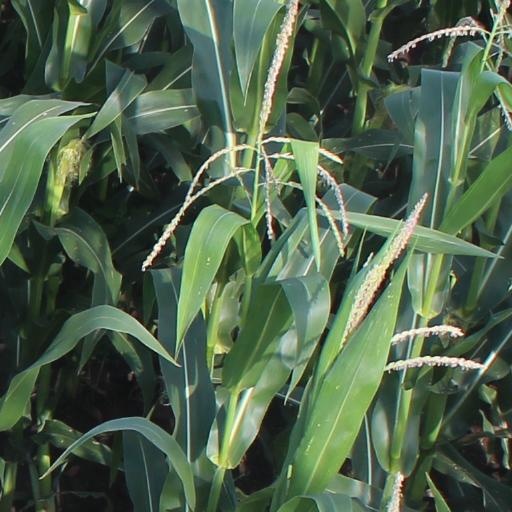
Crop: maize; corn